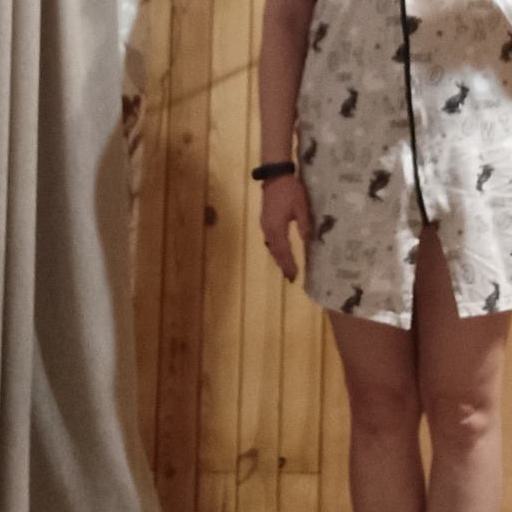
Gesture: no_gesture